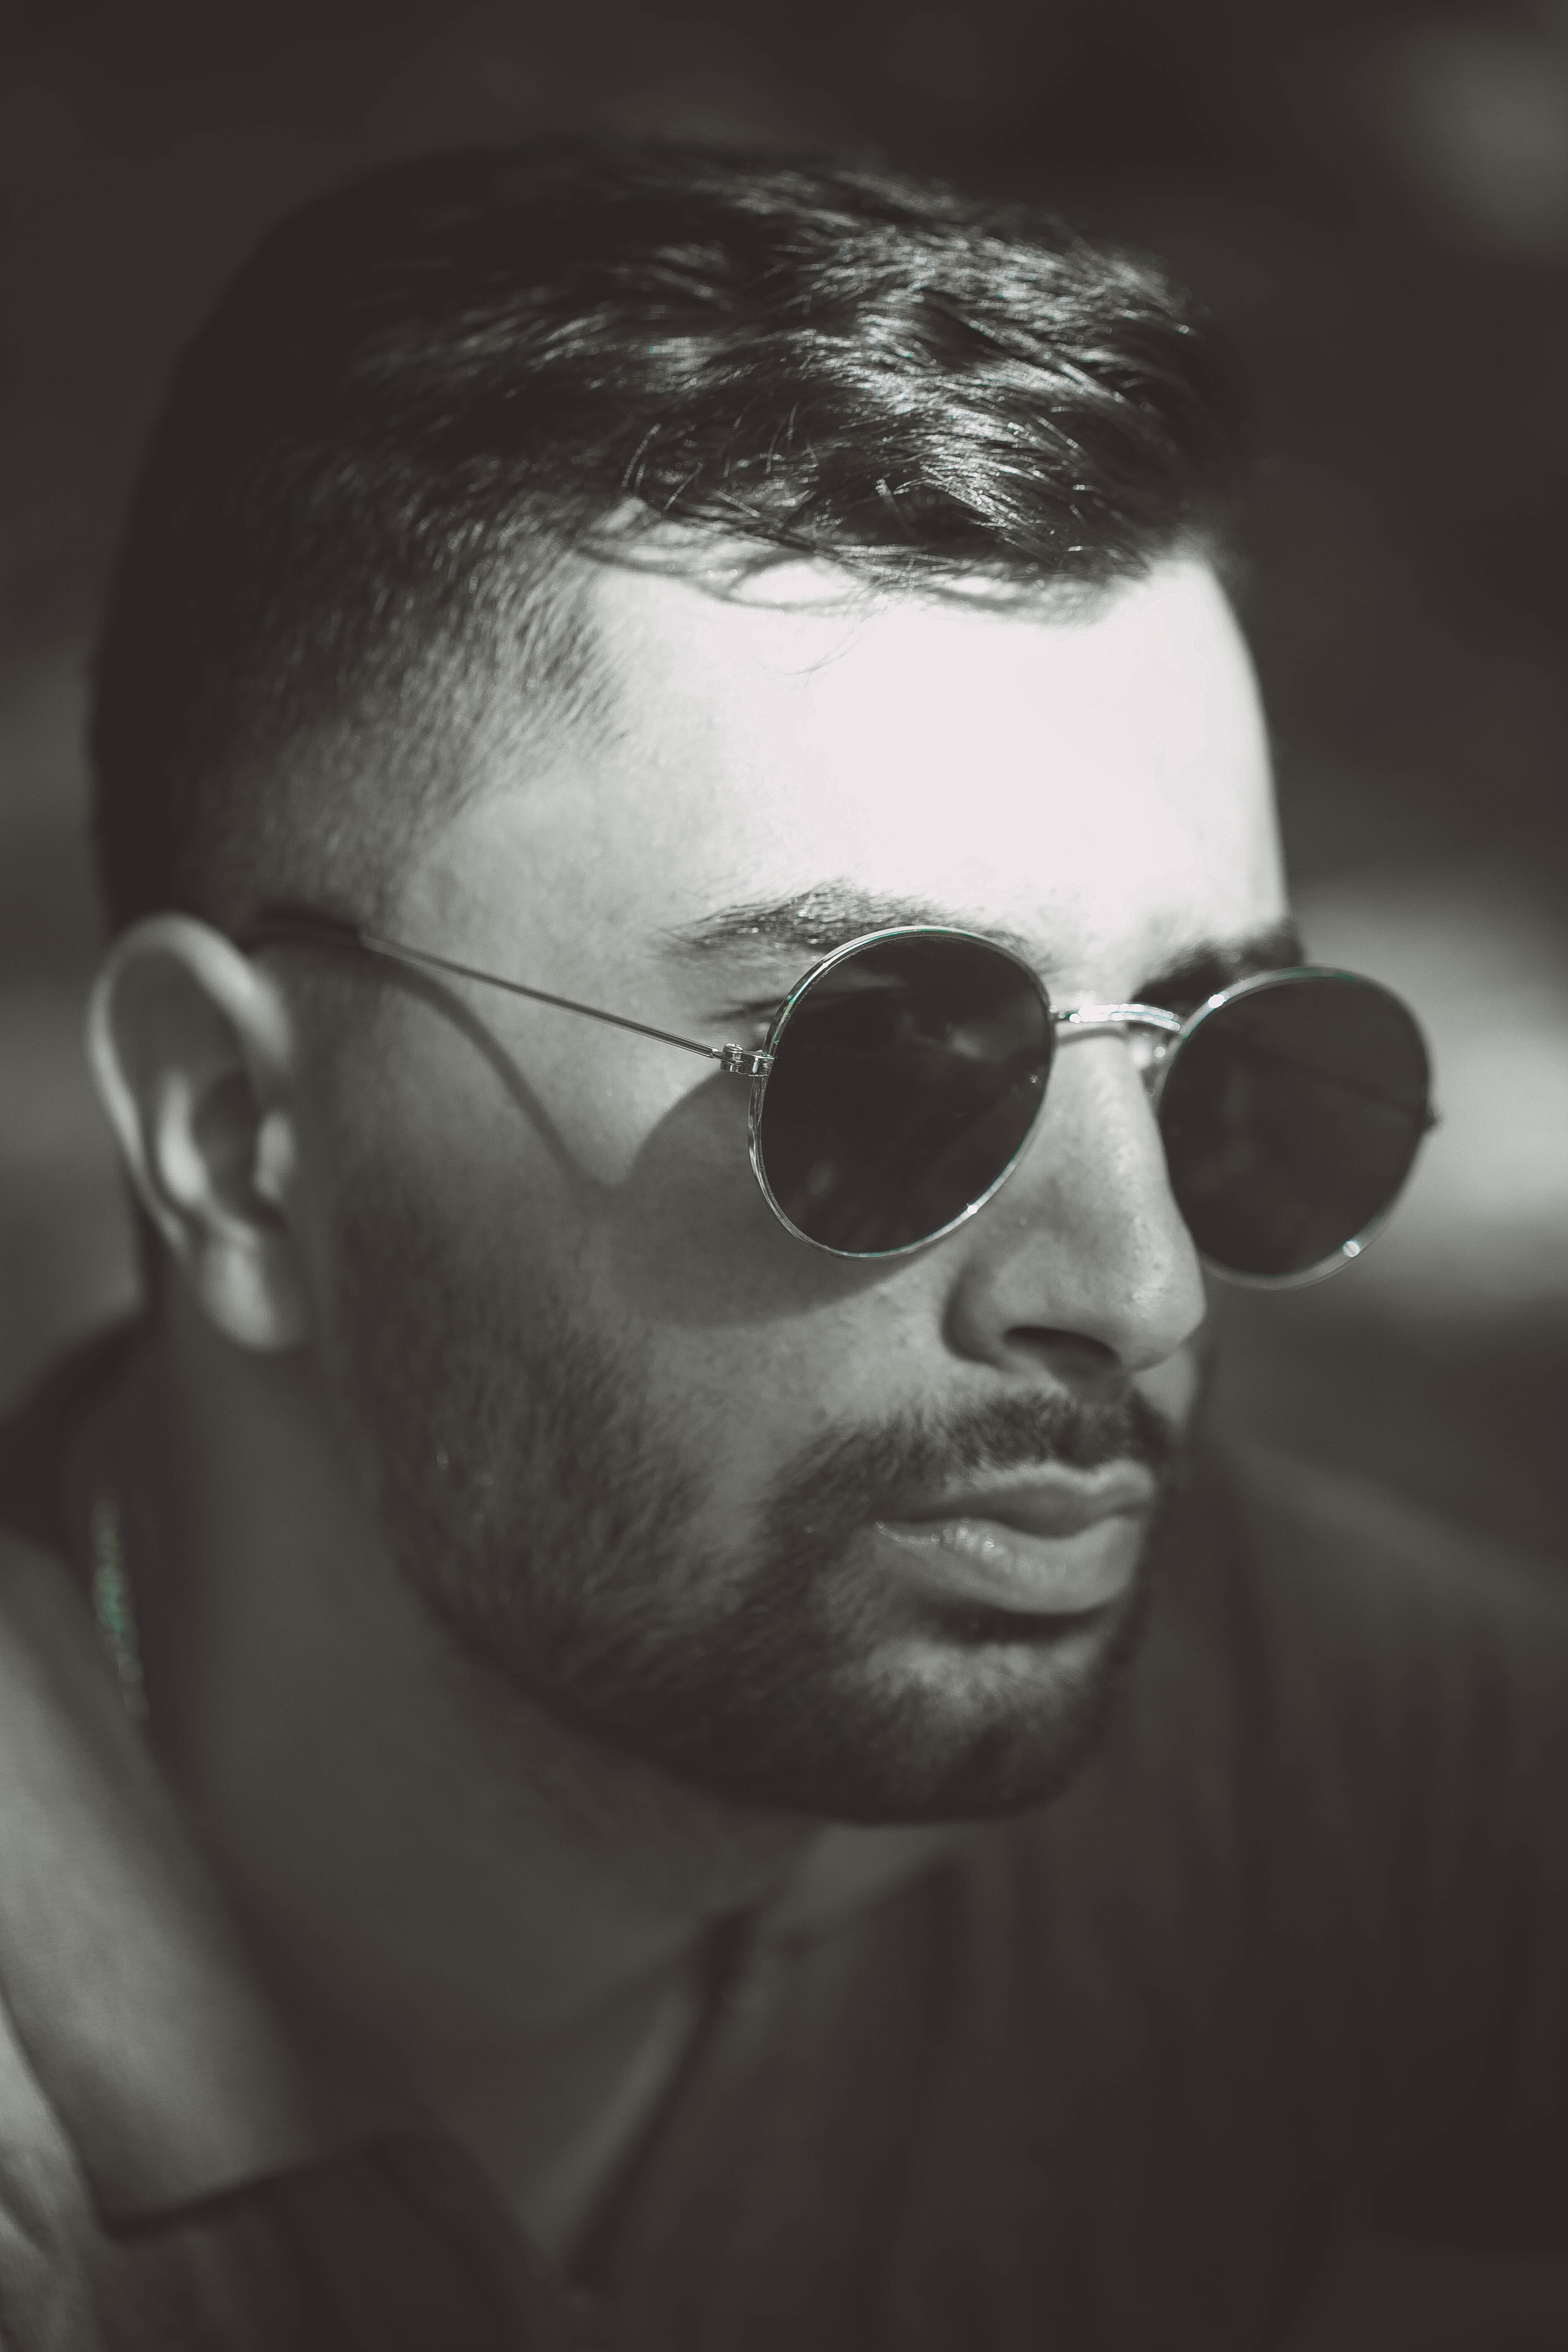
eyewear, sunglasses, hair, white, face, cool, glasses, black, black and white, monochrome, head, chin, vision care, hairstyle, forehead, facial hair, monochrome photography, human, photography, aviator sunglass, close up, beard, Eye glass accessory, jaw, moustache, style, portrait, ear